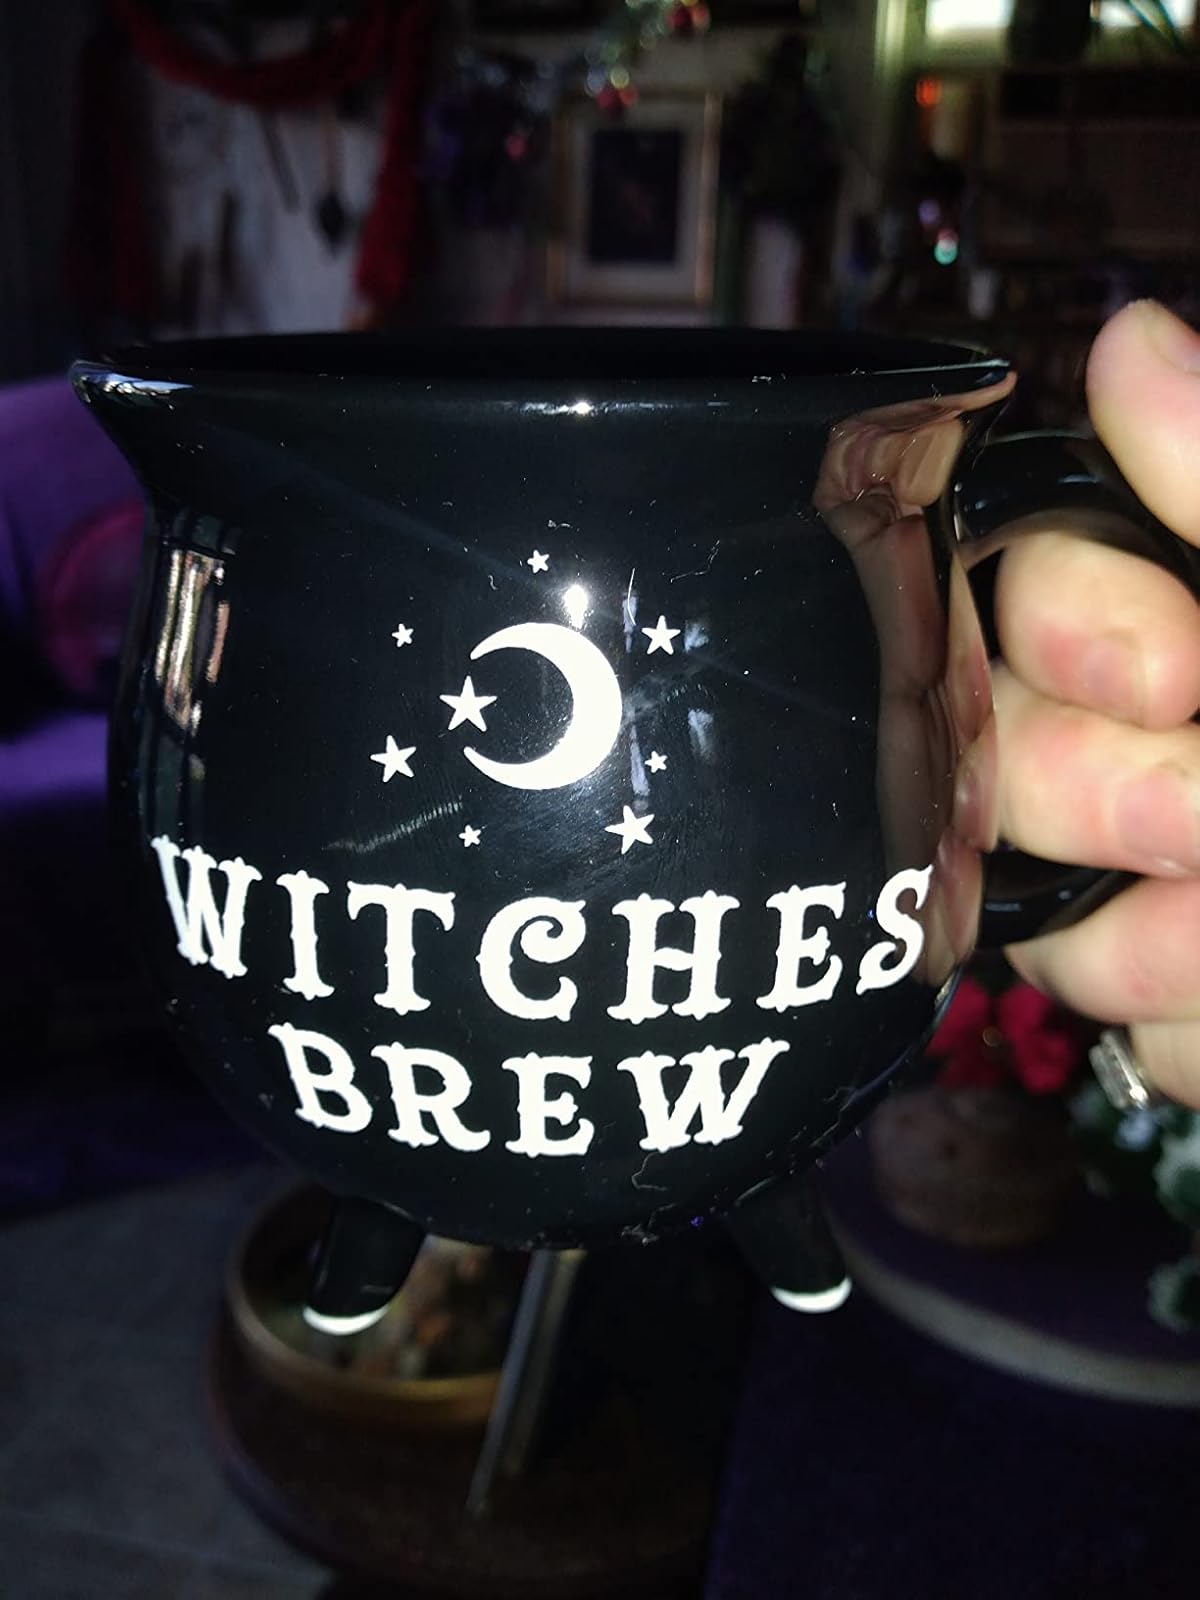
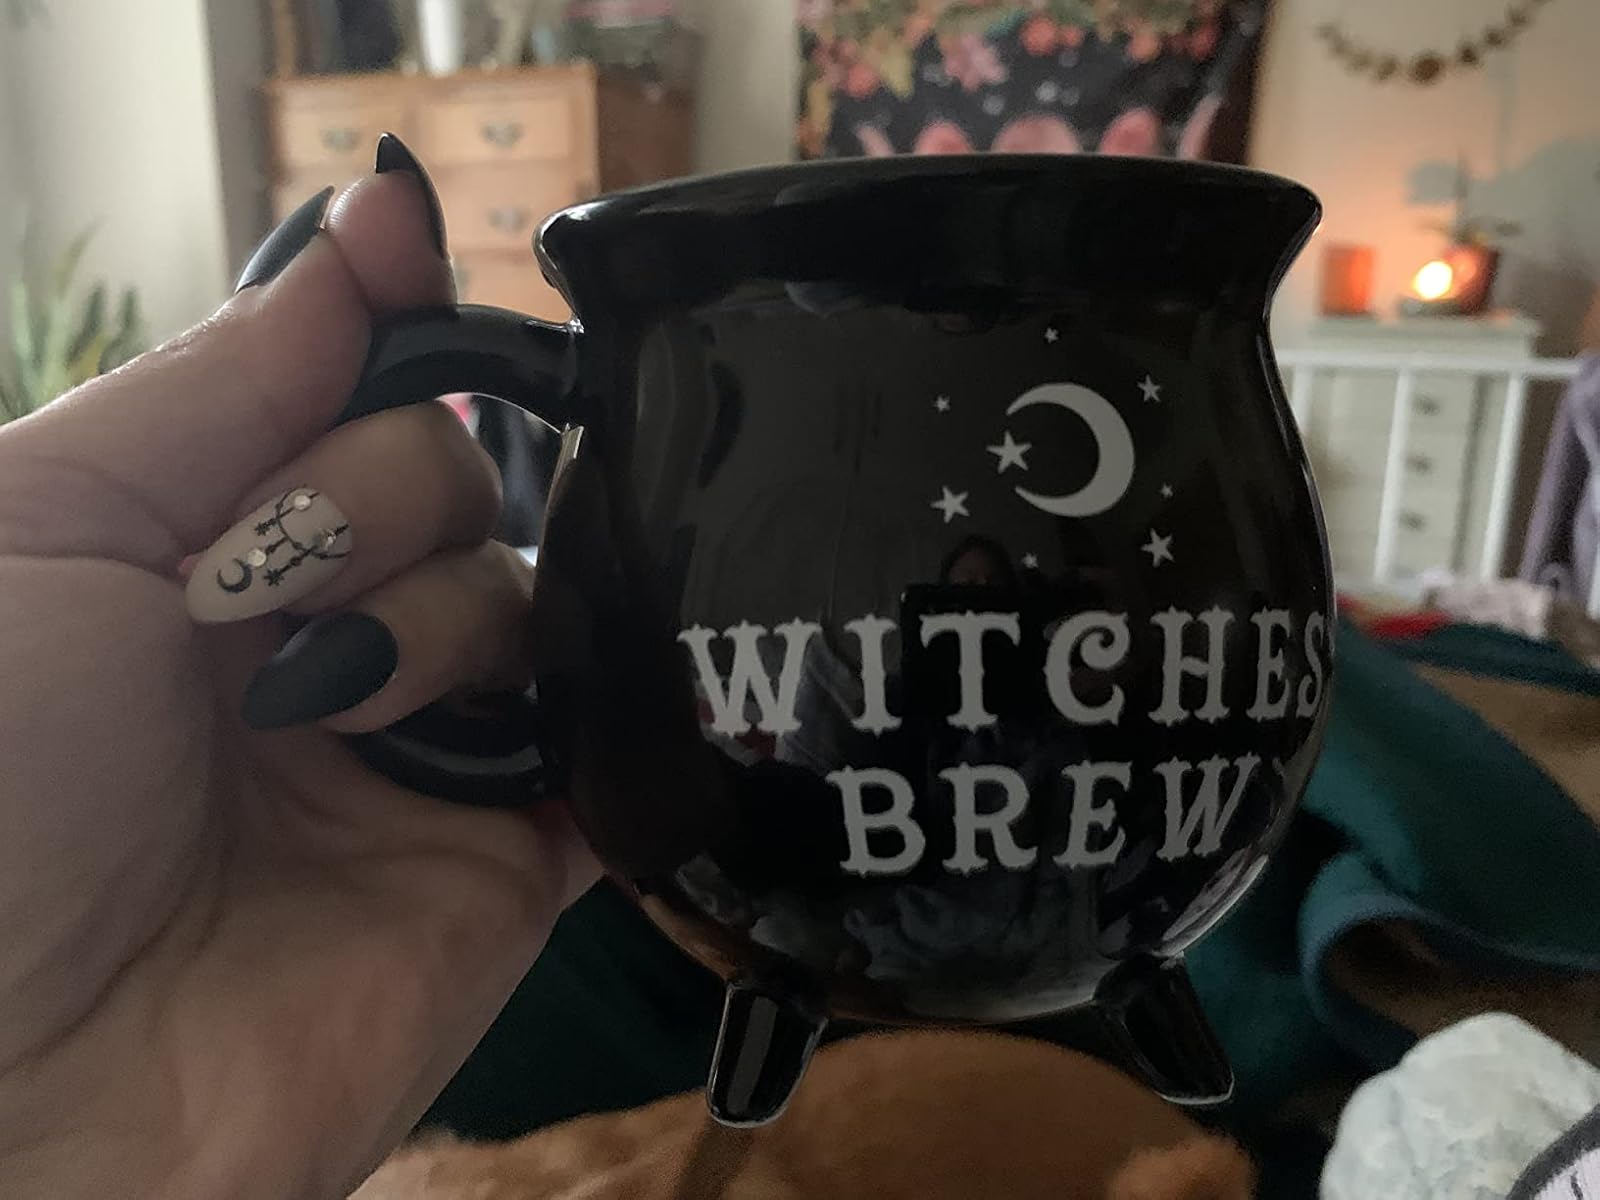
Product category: items_mug
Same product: yes